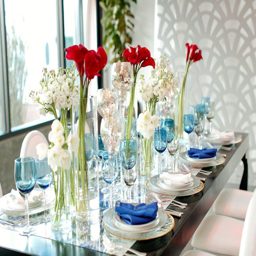
black painted table with red and white floral centerpieces for a wedding by events